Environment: real
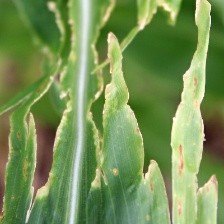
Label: fall_armyworm